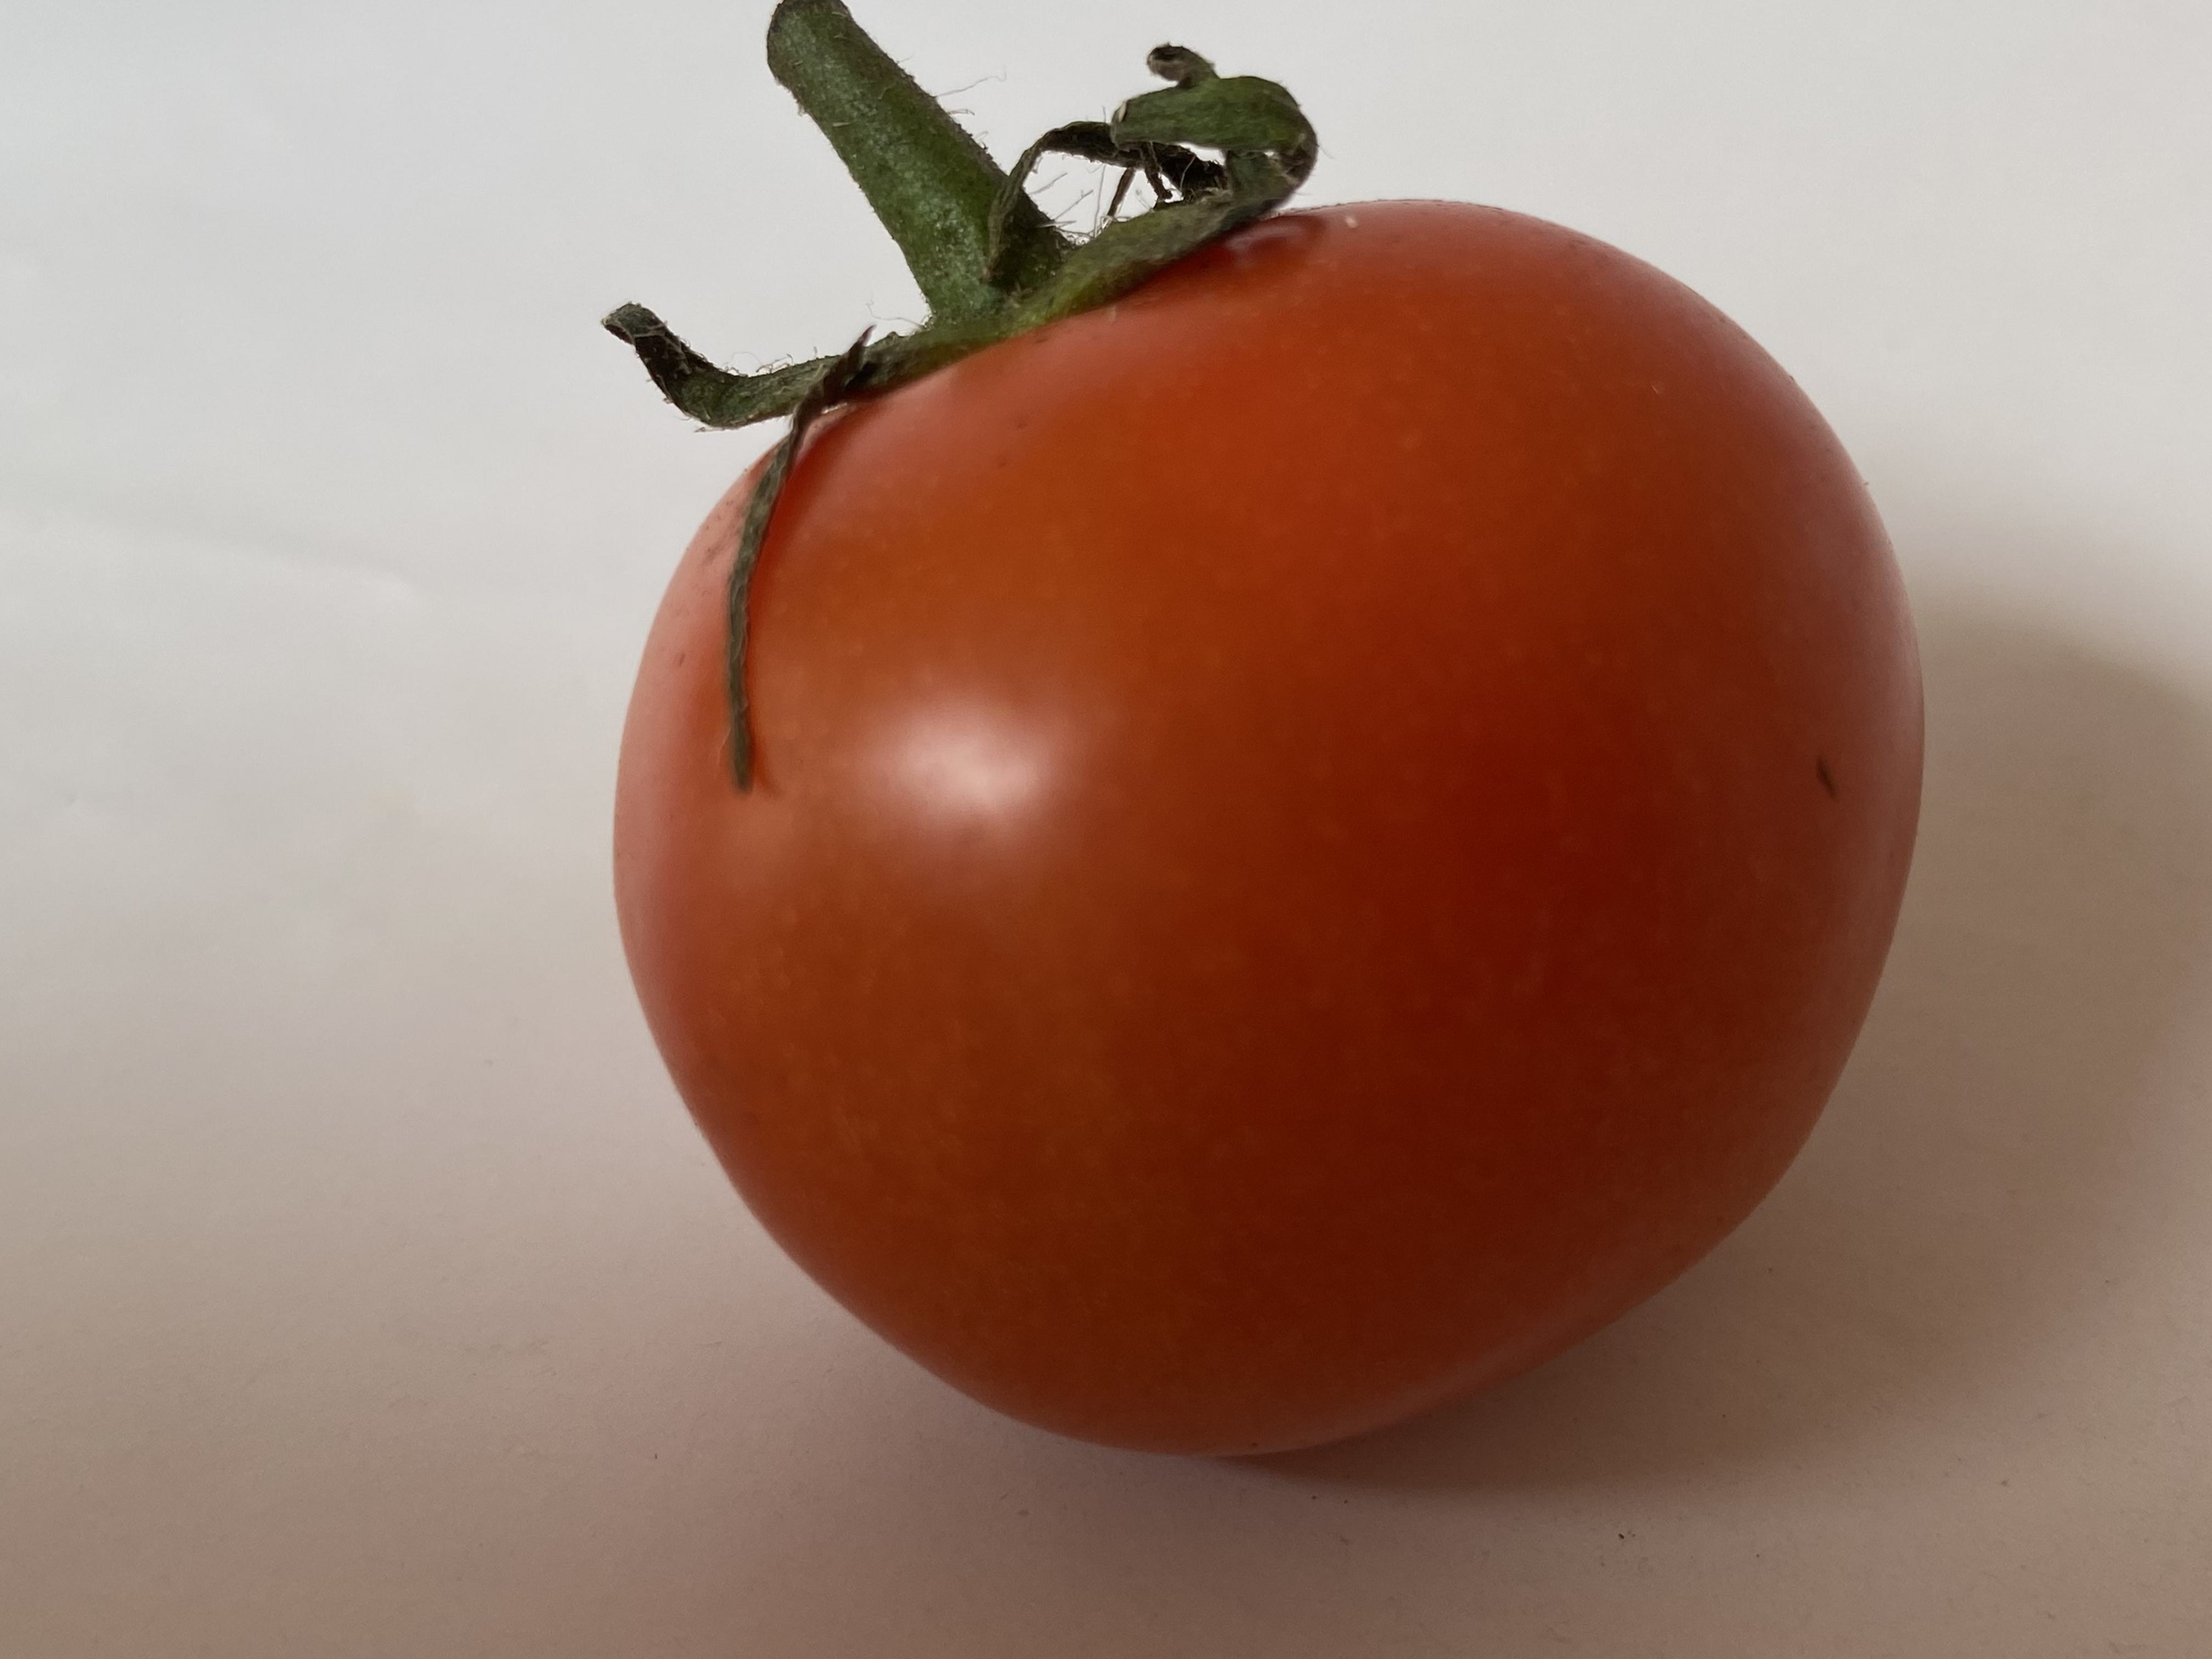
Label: Fresh